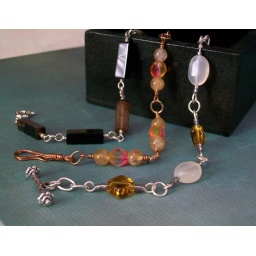
Three Bracelets Set - black agate, citrine & firepolished beads in copper, pressed glass & moonstone